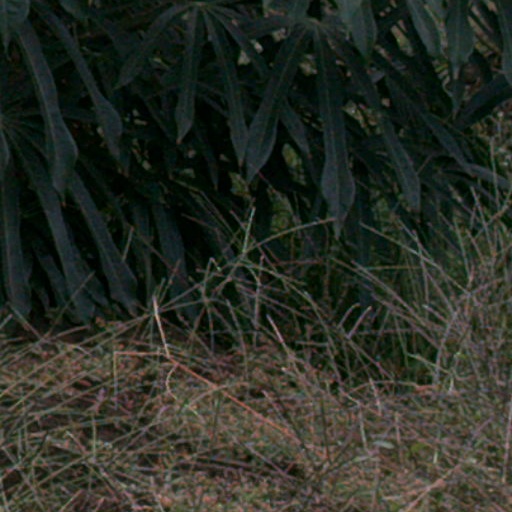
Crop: cassava